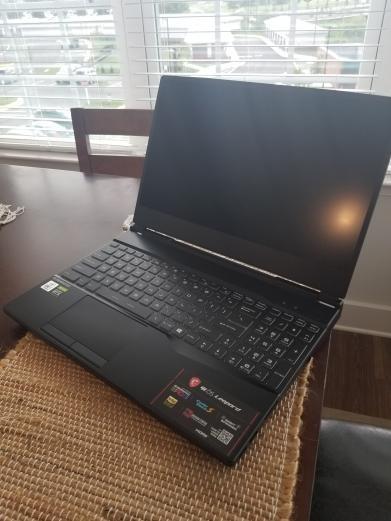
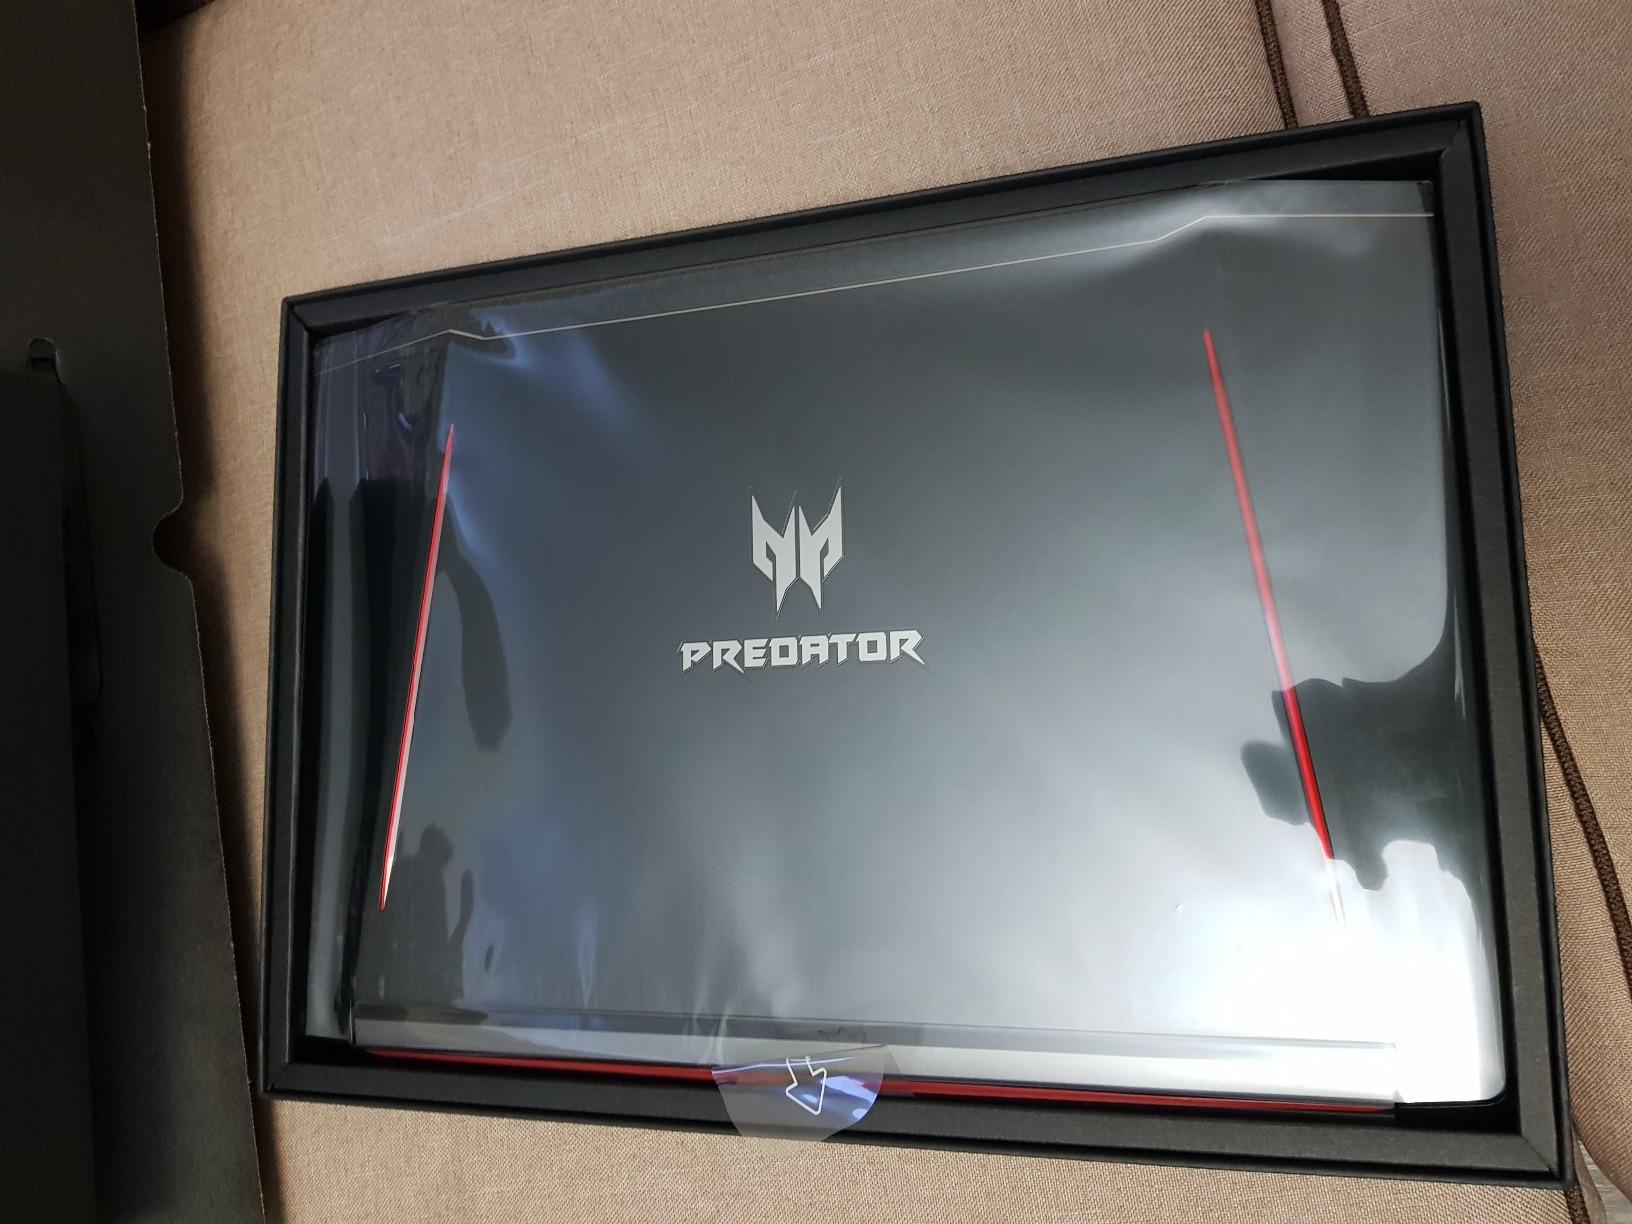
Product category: laptop
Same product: no